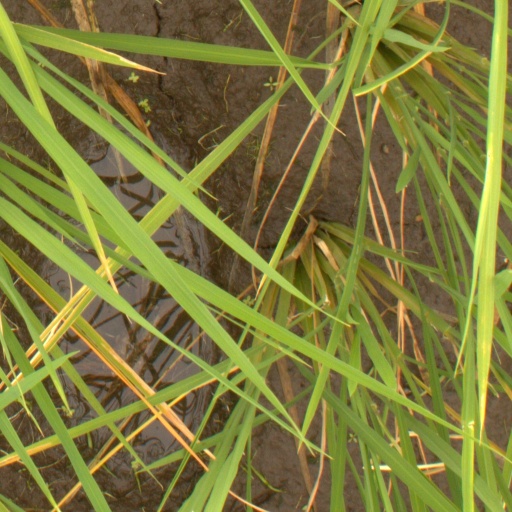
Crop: rice